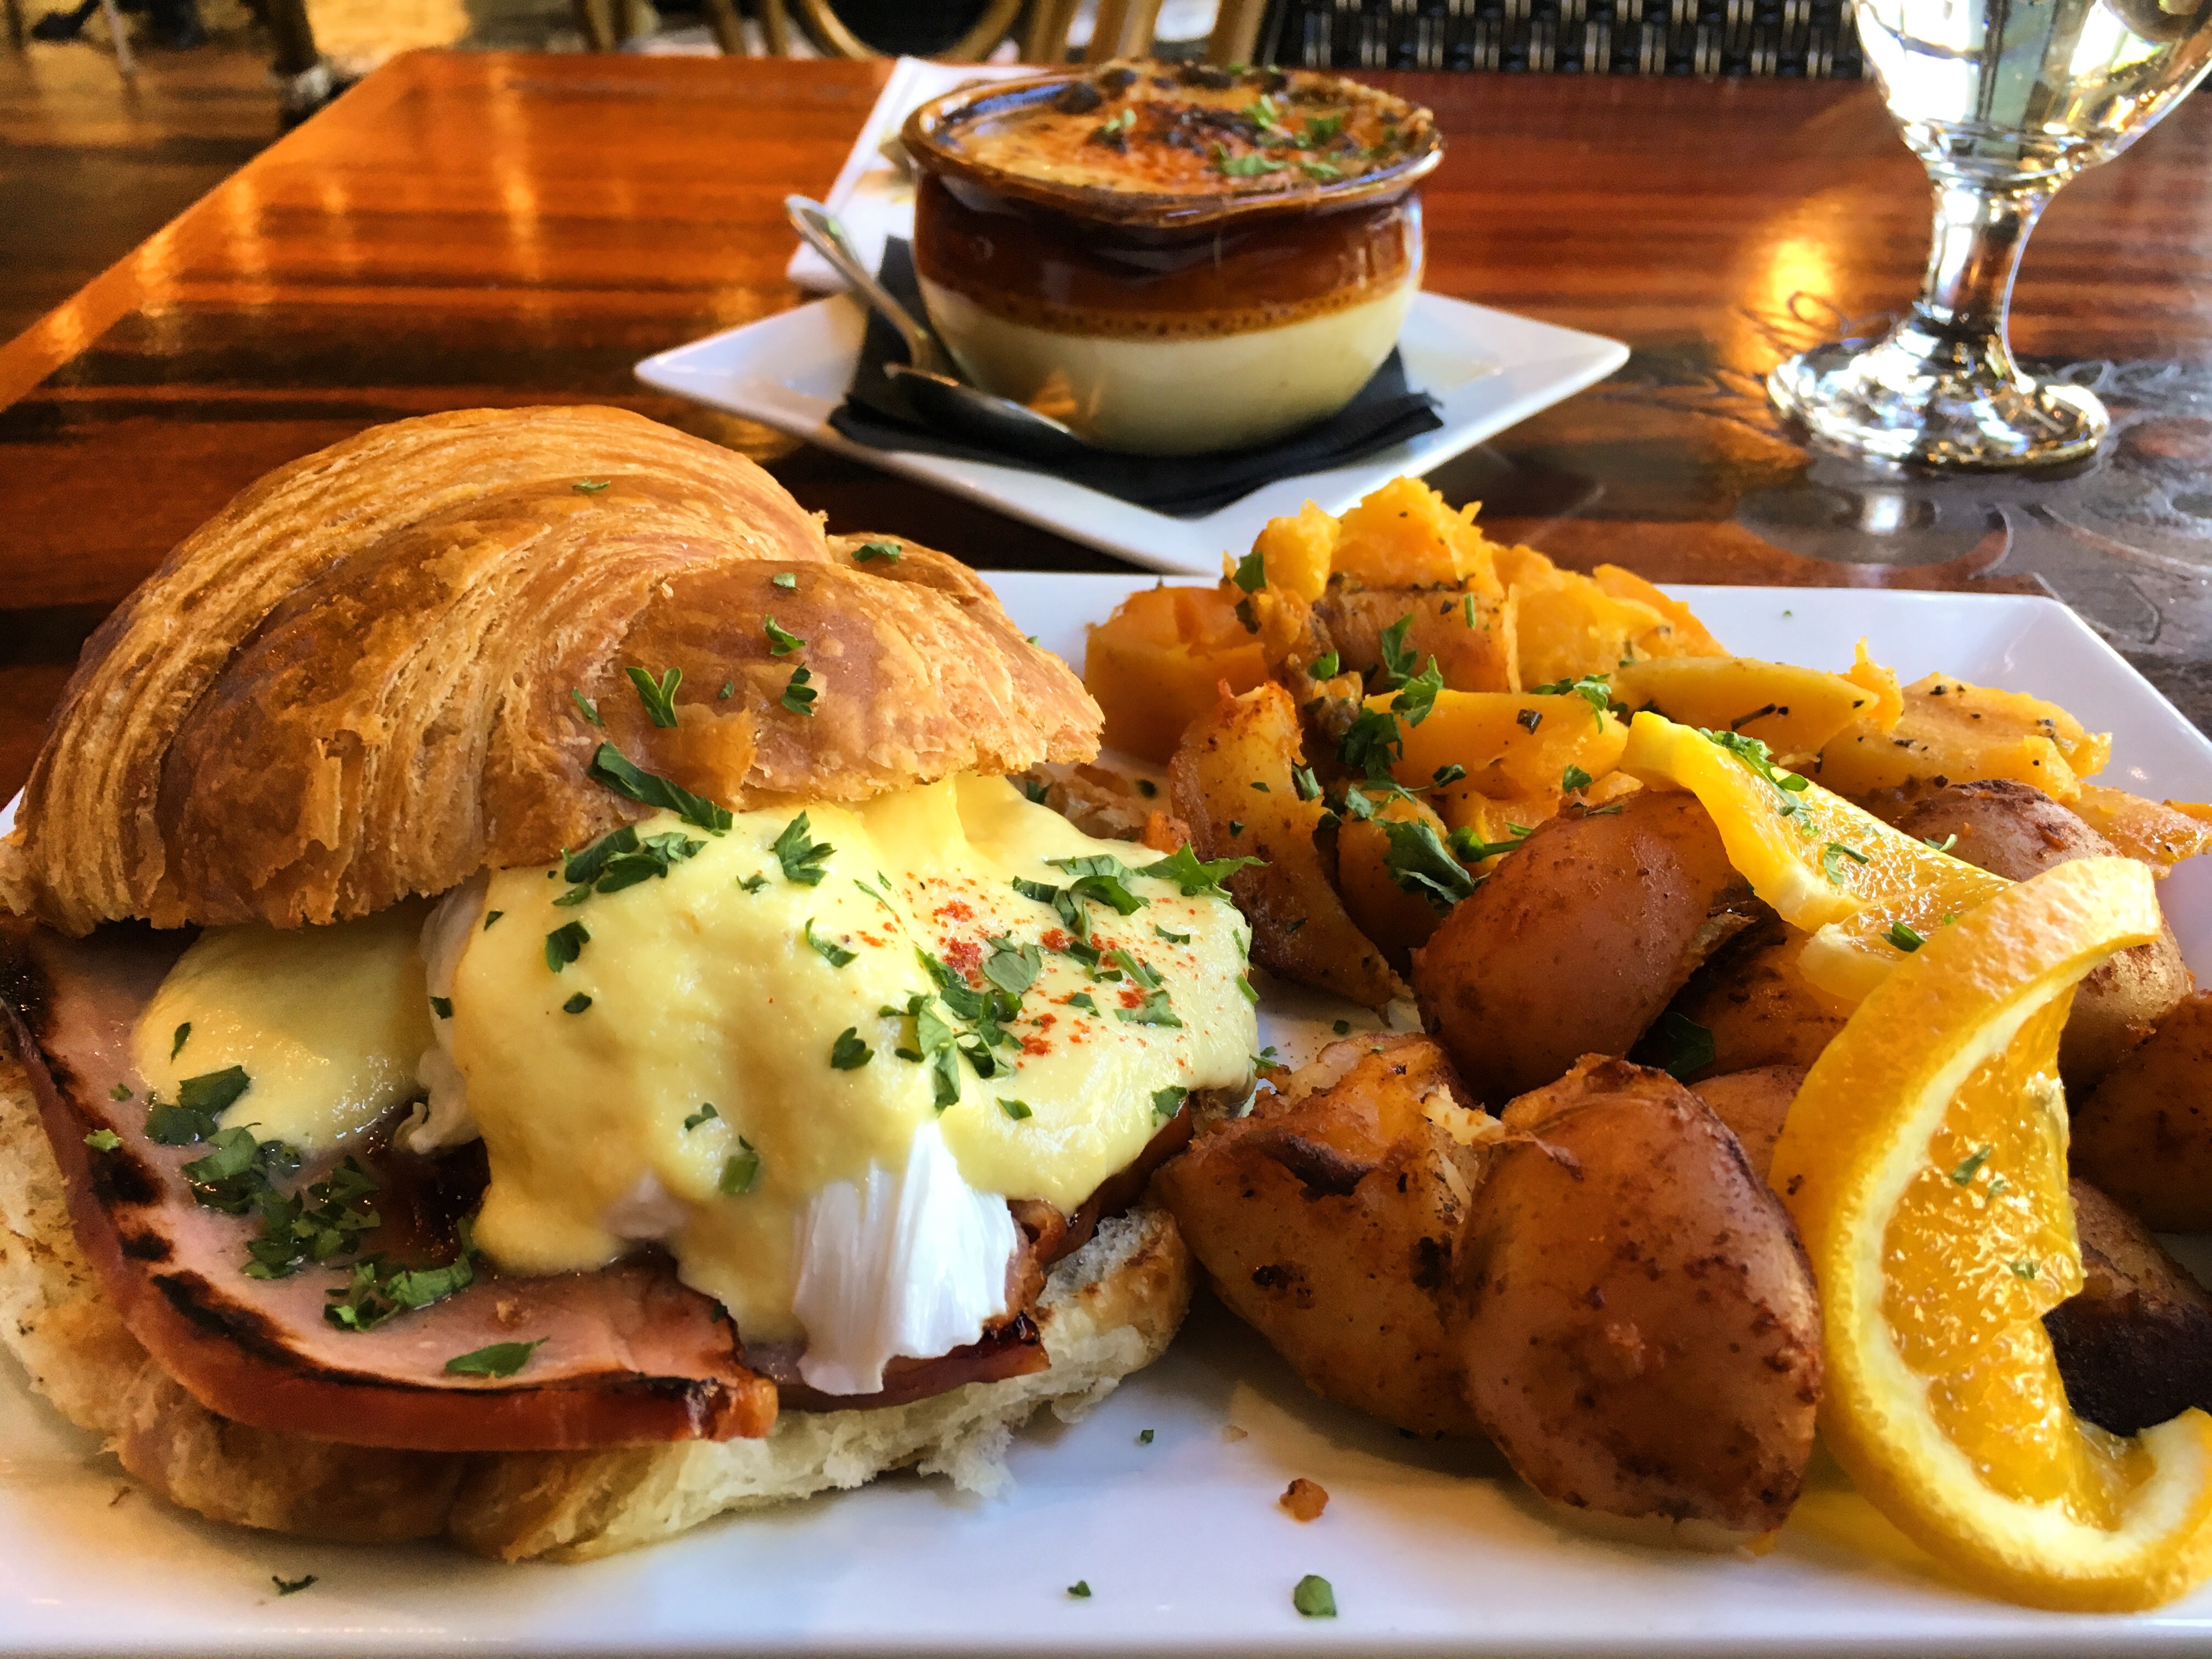
restaurant, dish, meal, food, produce, breakfast, croissant, gourmet, meat, cuisine, delicious, bistro, dining, brunch, benedict, french food, full breakfast